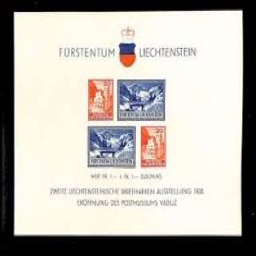
Liechtenstein PostalMuseum